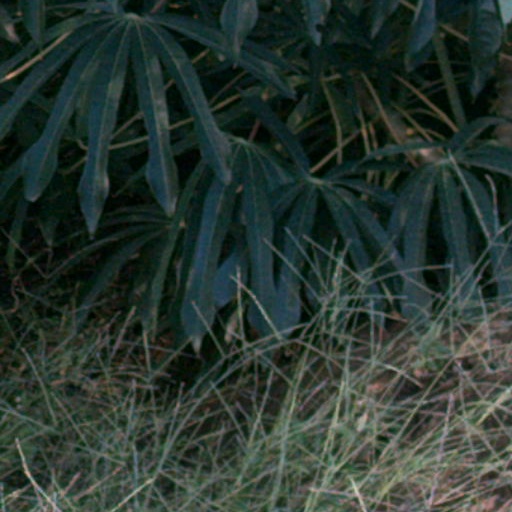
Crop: cassava